TV tuner card

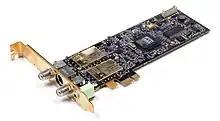
The ATI Twin Wonder TV tuner card

A TV tuner card is a kind of television tuner that allows television signals to be received by a computer. Most TV tuners also function as video capture cards, allowing them to record television programs onto a hard disk much like the digital video recorder (DVR) does.